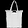
Label: Bag